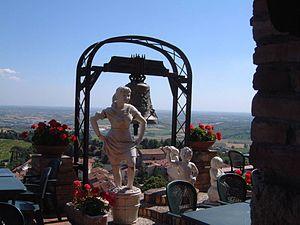
Photo de vacances. Vue de la vallée depuis fr:Bertinoro Licensing Photo personnelle mise à la disposition de tous.
Bertinoro est une commune de la province de Forlì-Cesena dans la région Émilie-Romagne en Italie.
En œnologie, le foulage consiste à faire éclater les baies de raisin pour en extraire le moût sans écraser les pépins. Le foulage peut intervenir avant la vinification proprement dite ou bien après une macération carbonique ou une macération préfermentaire à froid, ou bien encore avant une macération pelliculaire. Cette opération permet en outre un départ en fermentation par libération du jus et mise en contact des levures indigènes présentes sur les pellicules des baies du raisin.